Portland Trail Blazers draft history

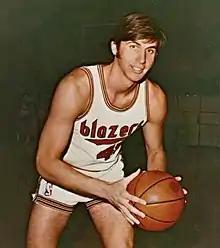
Geoff Petrie in a white Portland Trail Blazers uniform in 1971

The Portland Trail Blazers are an American professional basketball team based in Portland, Oregon. They play in the Northwest Division of the Western Conference of the National Basketball Association (NBA). The franchise was founded in the 1970–71 NBA season. The team made their first draft pick in the 1970 NBA draft and have selected 283 players total. The franchise won its only NBA championship in 1977, when the team was led by their 1974 first overall pick, Bill Walton, as well as multiple other former draft picks who went on to have their numbers retired by Portland. Many of the players selected have gone on to have accomplished careers while playing for the team. Clyde Drexler and Damian Lillard hold multiple Blazer records and are first in many stats. Along with Walton and Drexler, two other draft picks, Dražen Petrović and Arvydas Sabonis, went on to be inducted into the Naismith Memorial Basketball Hall of Fame after their playing careers ended, with Petrović being inducted posthumously.